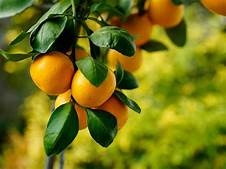
Label: mandarine